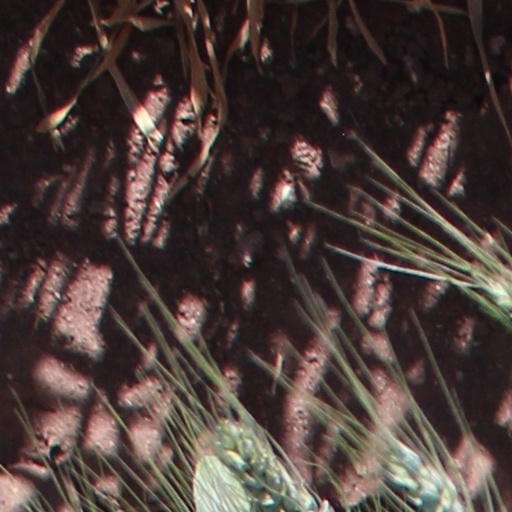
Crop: wheat